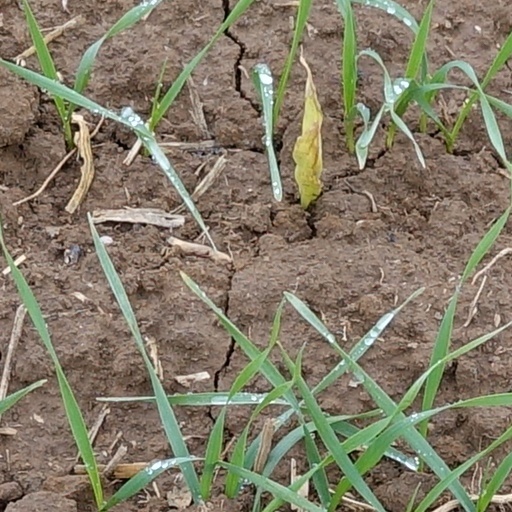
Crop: wheat